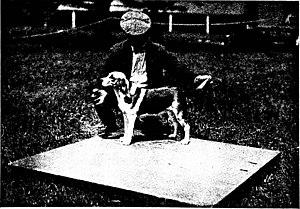
Le beagle est une race de chien originaire d’Angleterre, de taille petite à moyenne. Son apparence est similaire à celle du beagle-harrier bien qu'il soit plus petit, avec des pattes plus courtes et des oreilles plus longues.